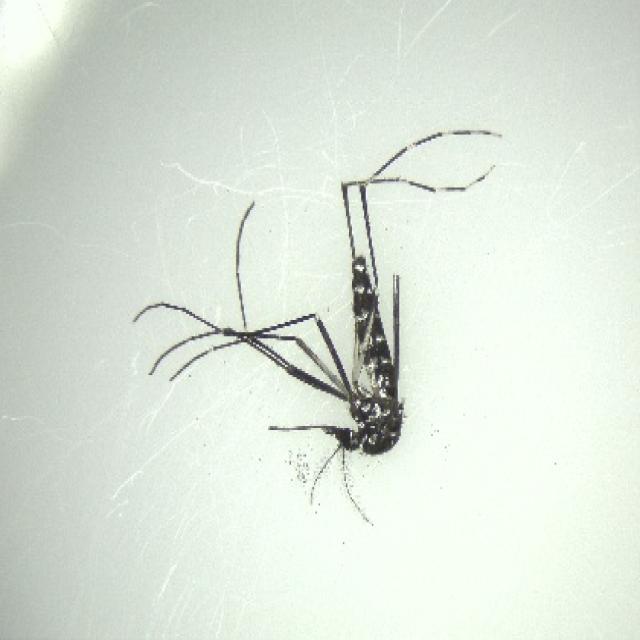
Species: aedes_albopictus